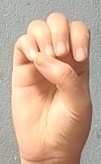
ASL sign: E